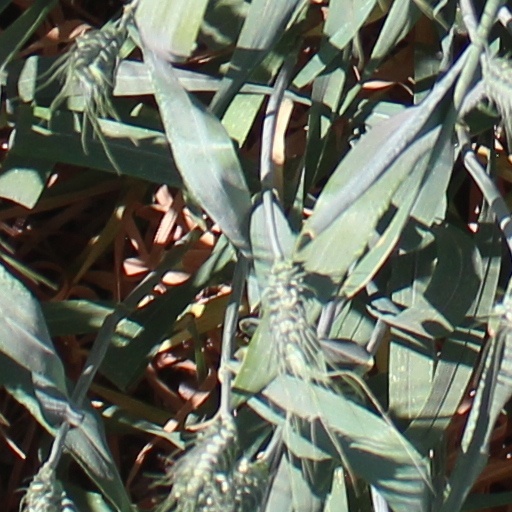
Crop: wheat